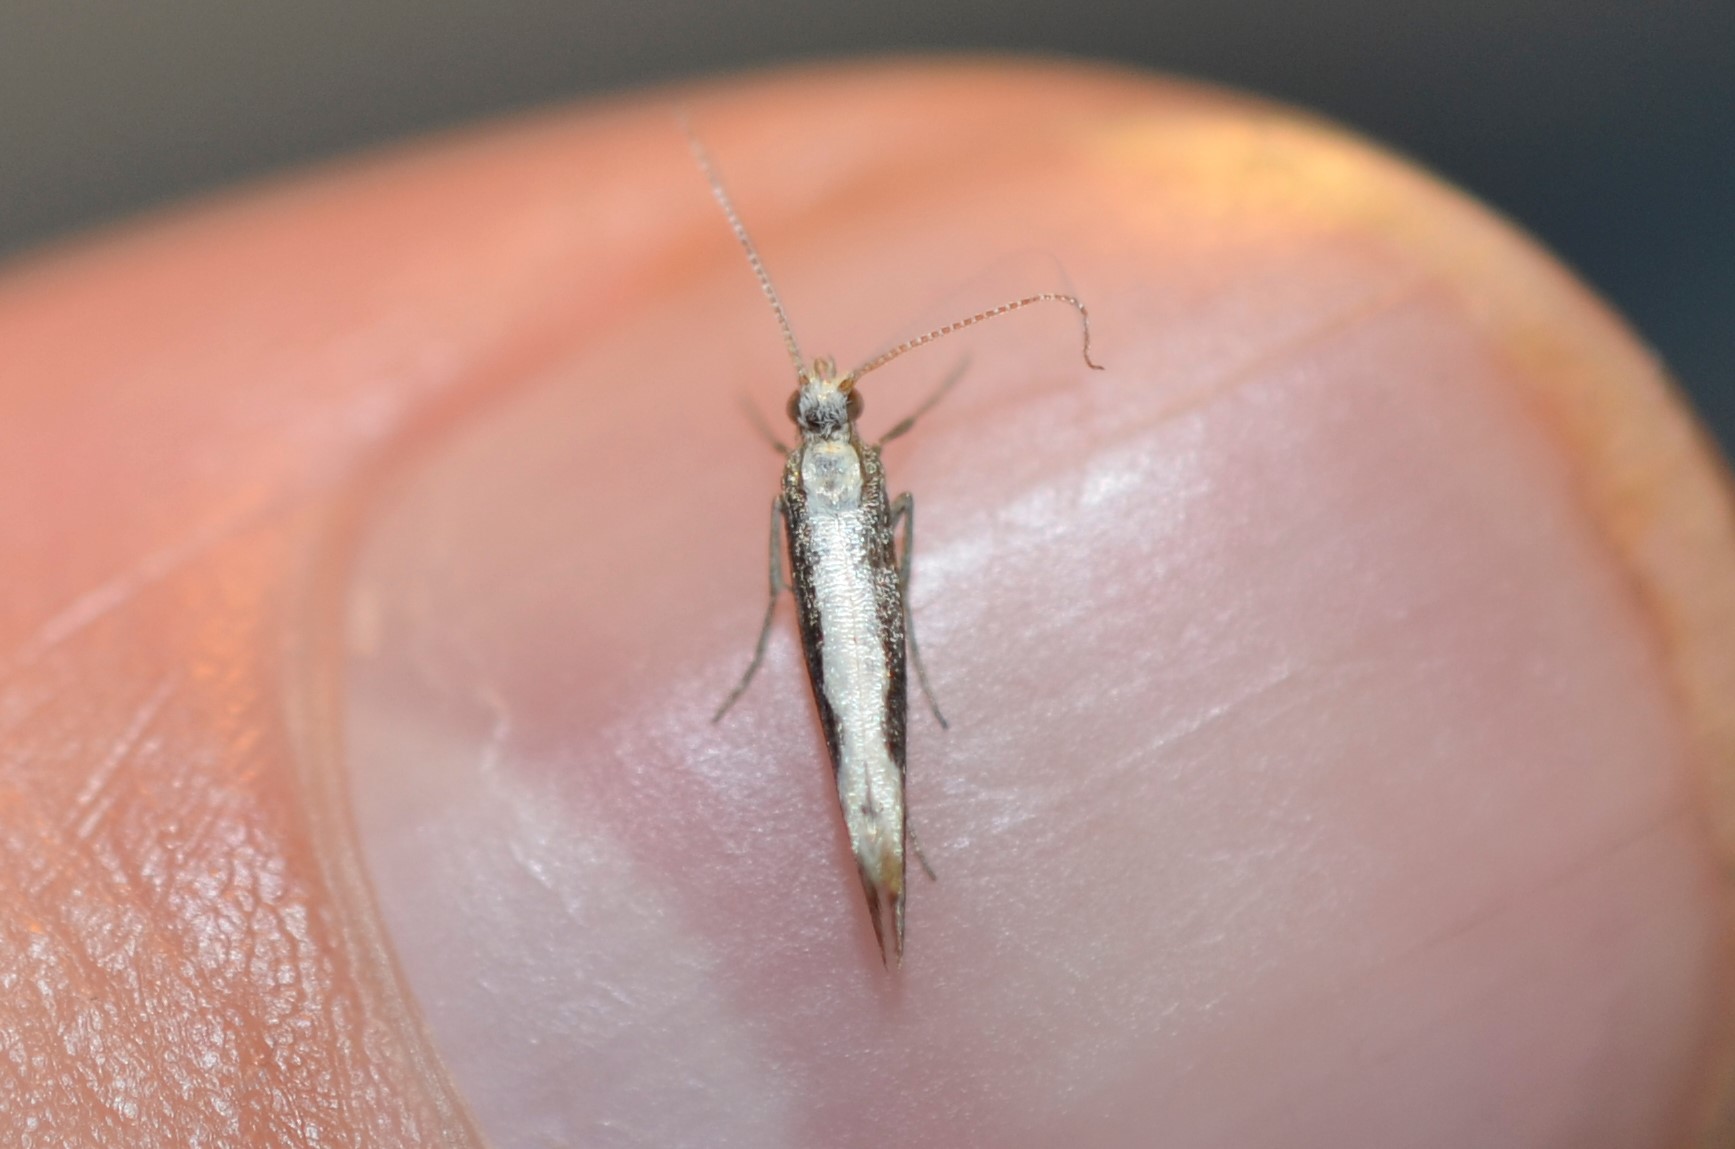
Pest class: diamondback_moth